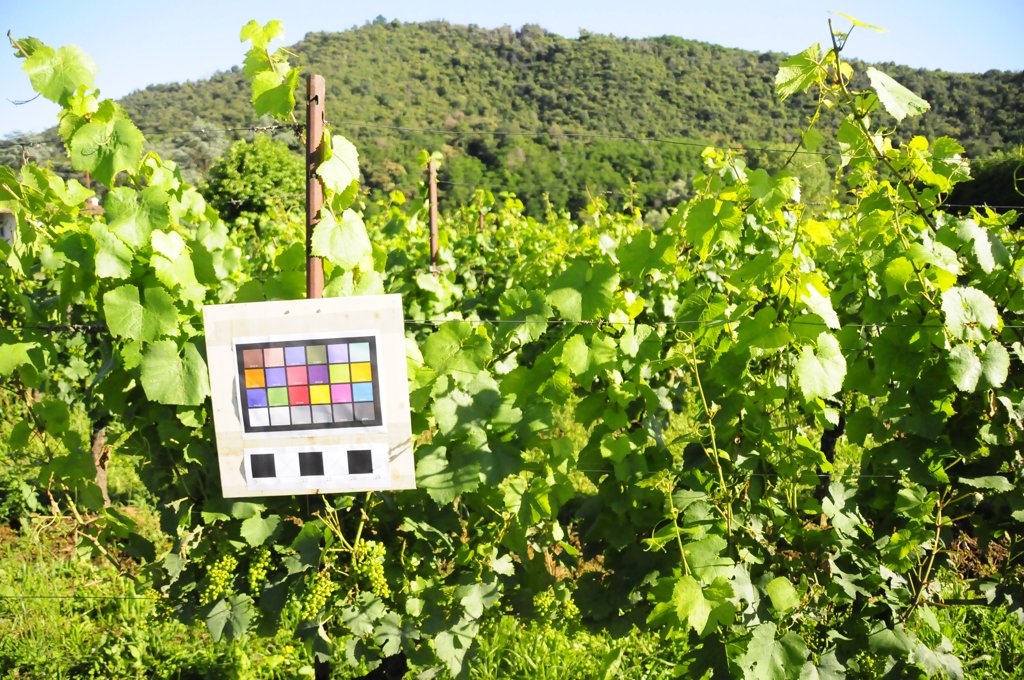
Berries visible: 193
Grape clusters: 6